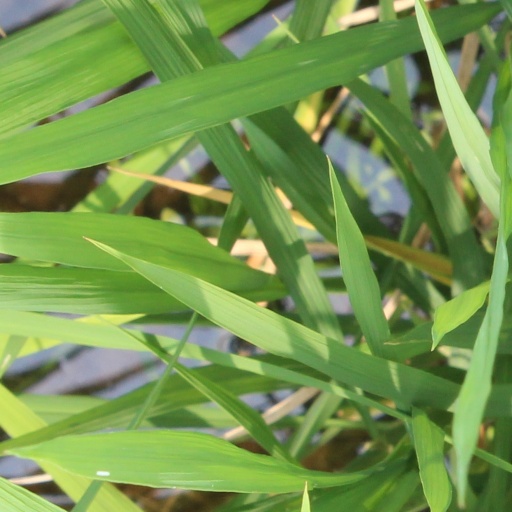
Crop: rice